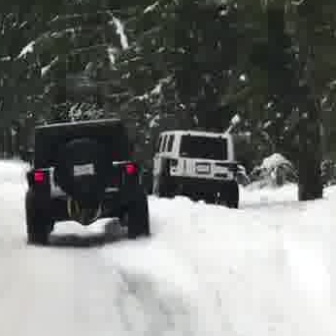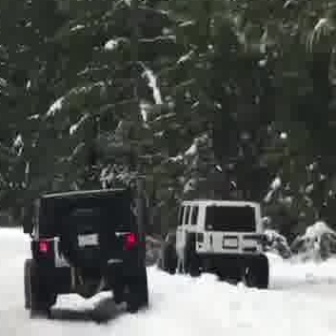
  Please identify the target specified by the bounding box [21,114,148,241] in the first image and locate it in the second image. Return the coordinates in [x_min,y_min,x_max,y_max] format.
Answer: [22,186,147,311]